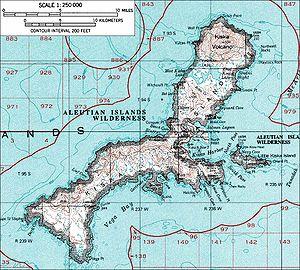
Kiska est une île de l'arc des Aléoutiennes, un archipel de l'ouest de l'Alaska. Elle fait partie des îles Rat, un groupe d'îles à l'extrémité occidentale des Aléoutiennes. Sa longueur est d'environ 35 km pour une largeur de 2,5 à 10 km.
Operation Flashpoint: Dragon Rising est un jeu vidéo de tir tactique développé et édité par Codemasters sorti début octobre 2009.